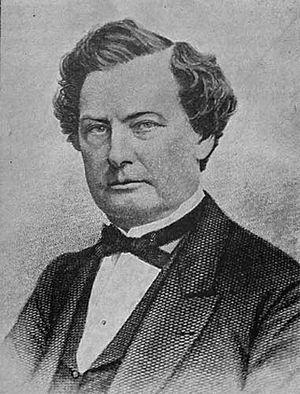
Le gouverneur de l'Illinois est le chef de la branche exécutive du gouvernement de l'Illinois depuis la création de l’État en 1818.
Richard Yates, Sr., était un homme politique américain, membre du parti républicain, ancien gouverneur et sénateur de l'Illinois de. Il est le père de Richard Yates, Jr.
Cette page dresse la liste des sénateurs représentant l'État de l'Illinois au Sénat des États-Unis.